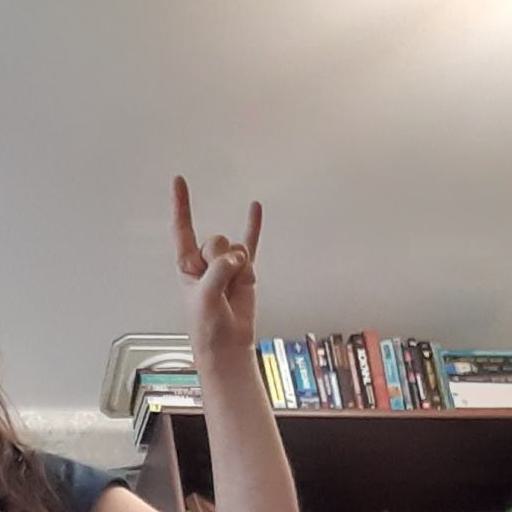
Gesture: rock